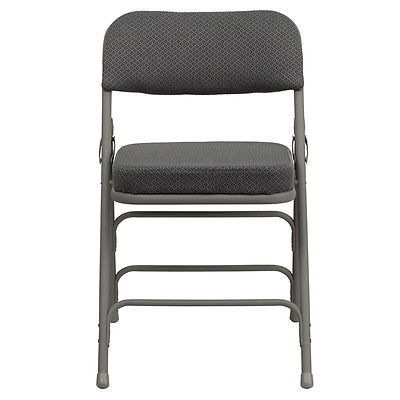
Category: chair